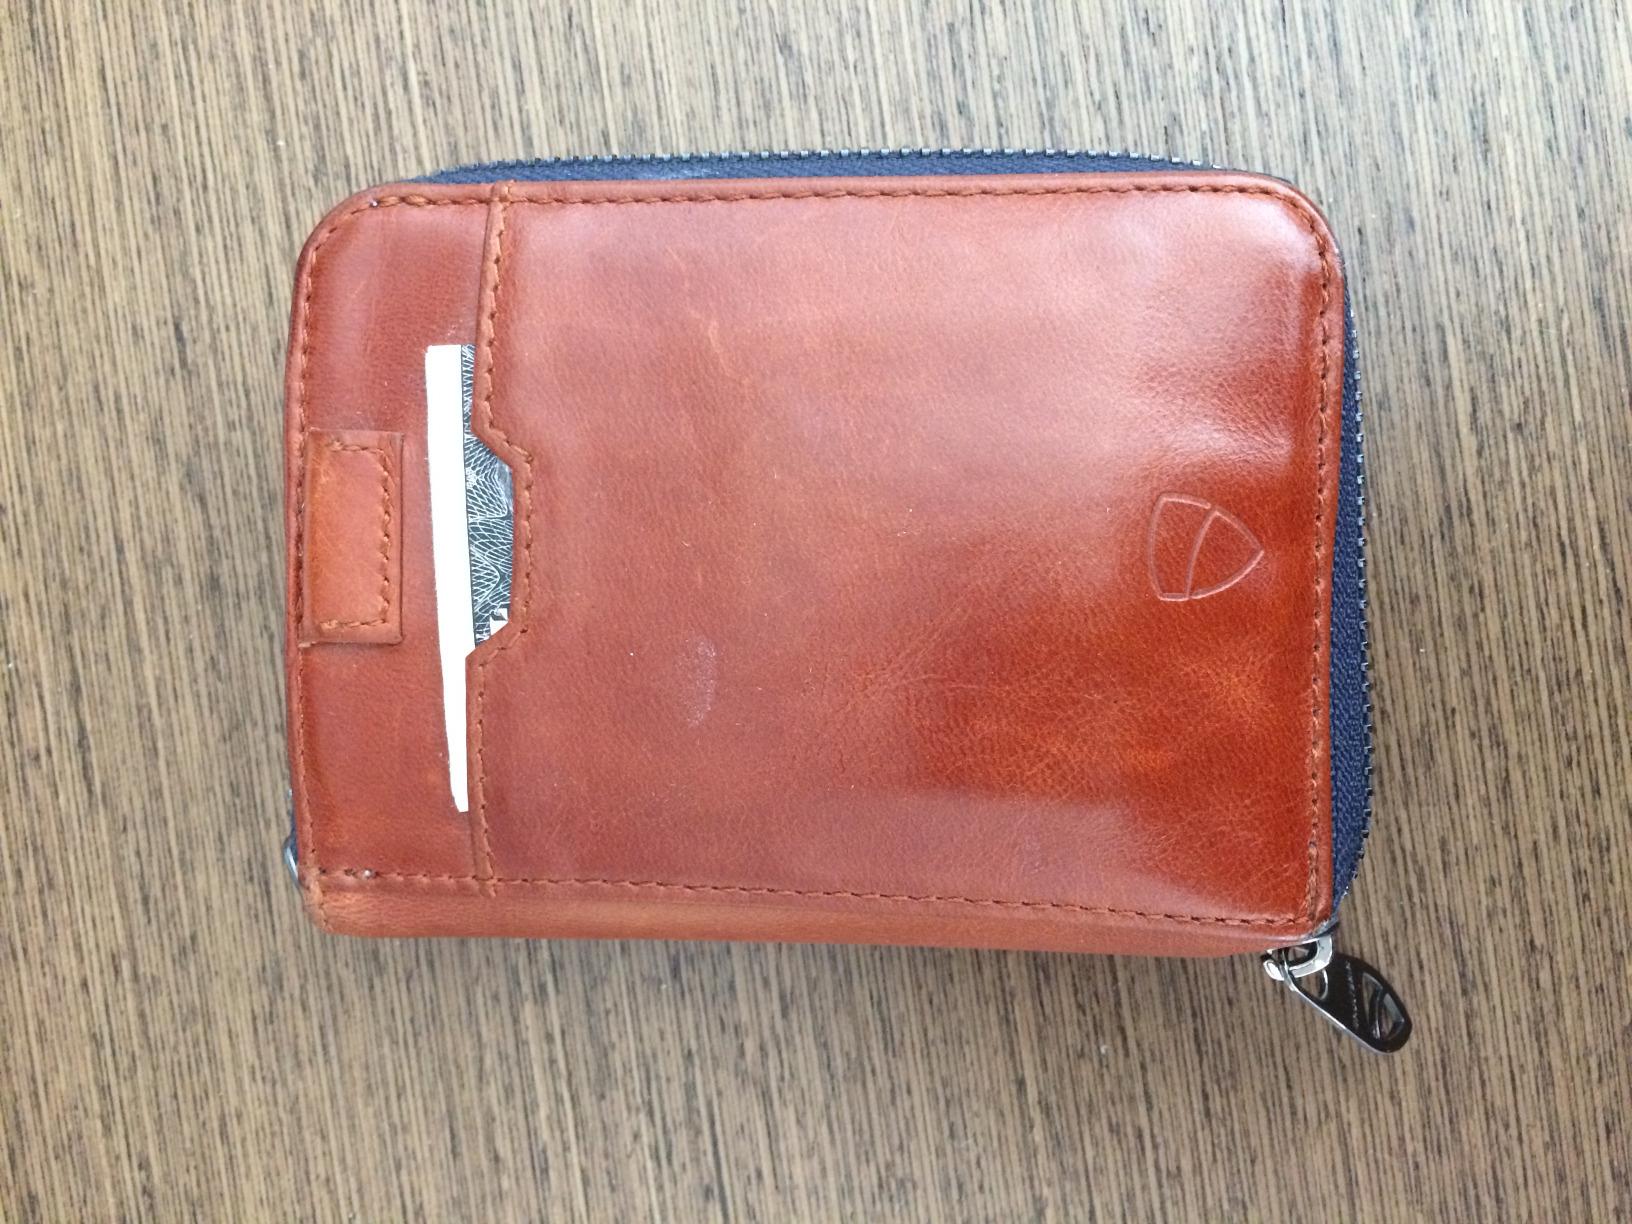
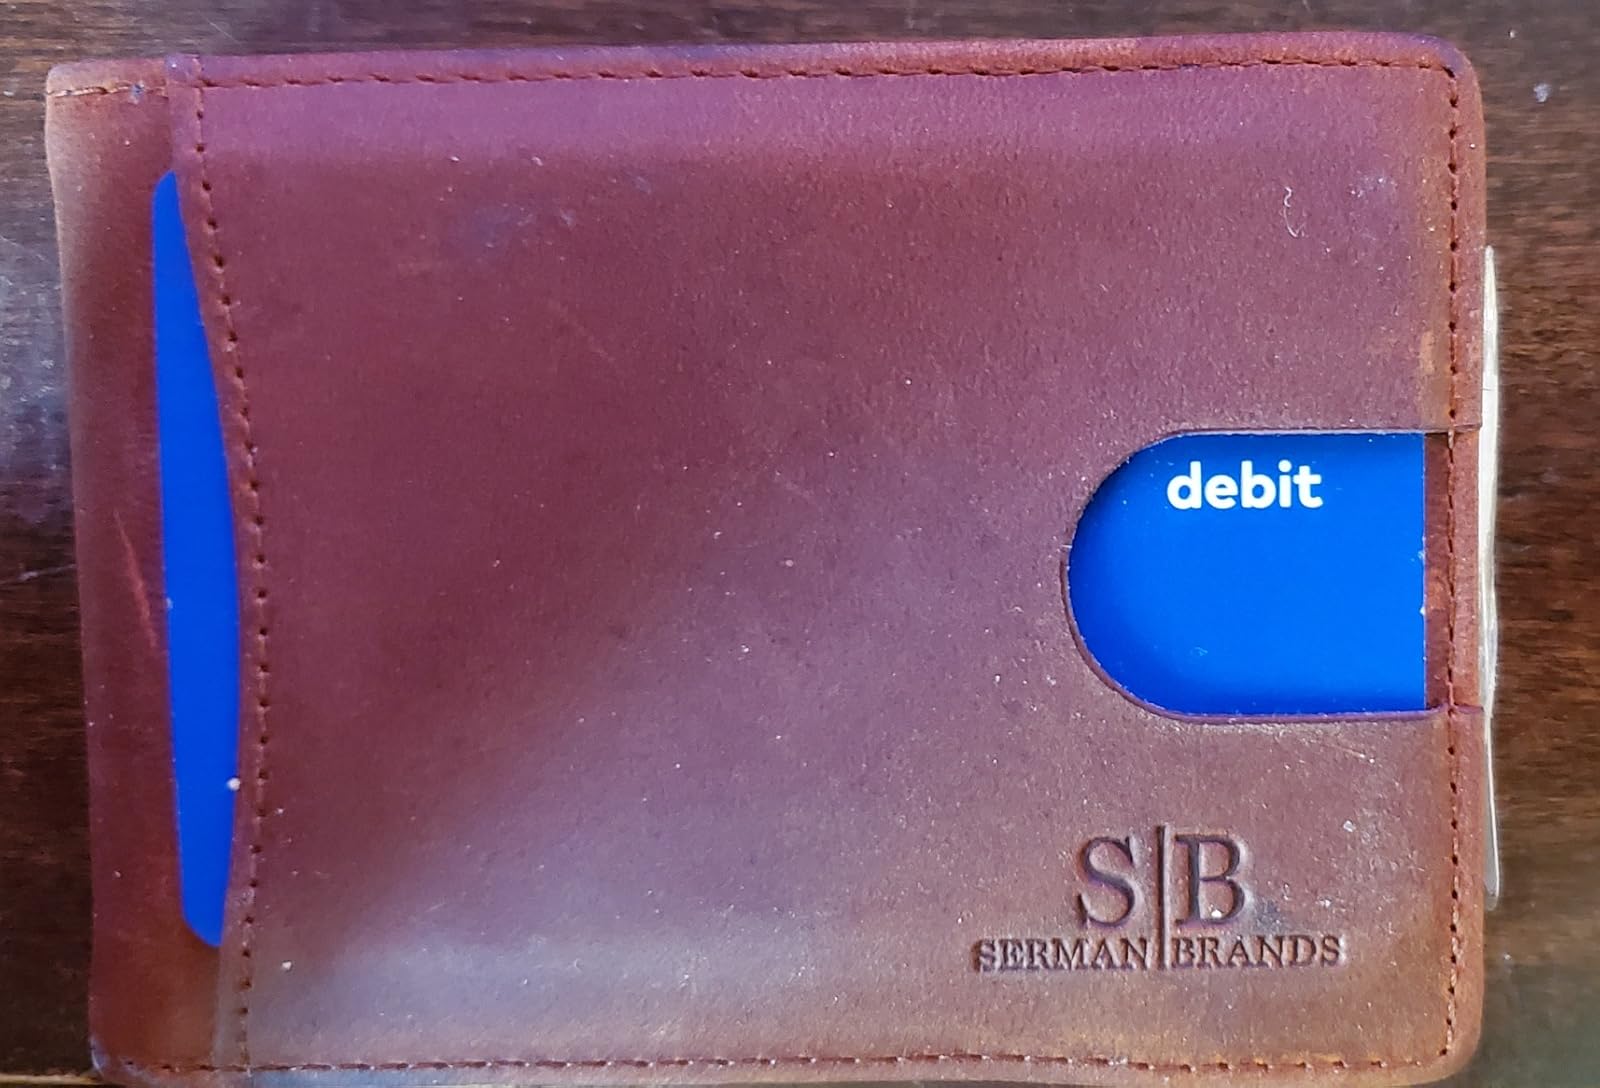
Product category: accessories_wallet
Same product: no